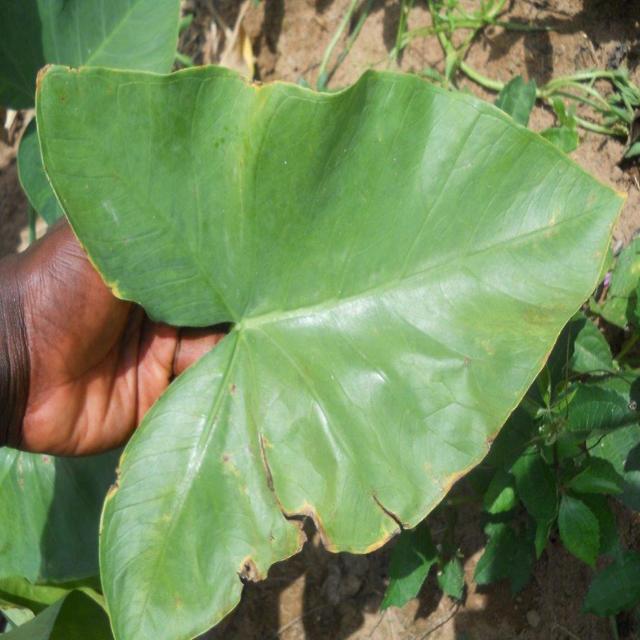
Label: Early_Blight